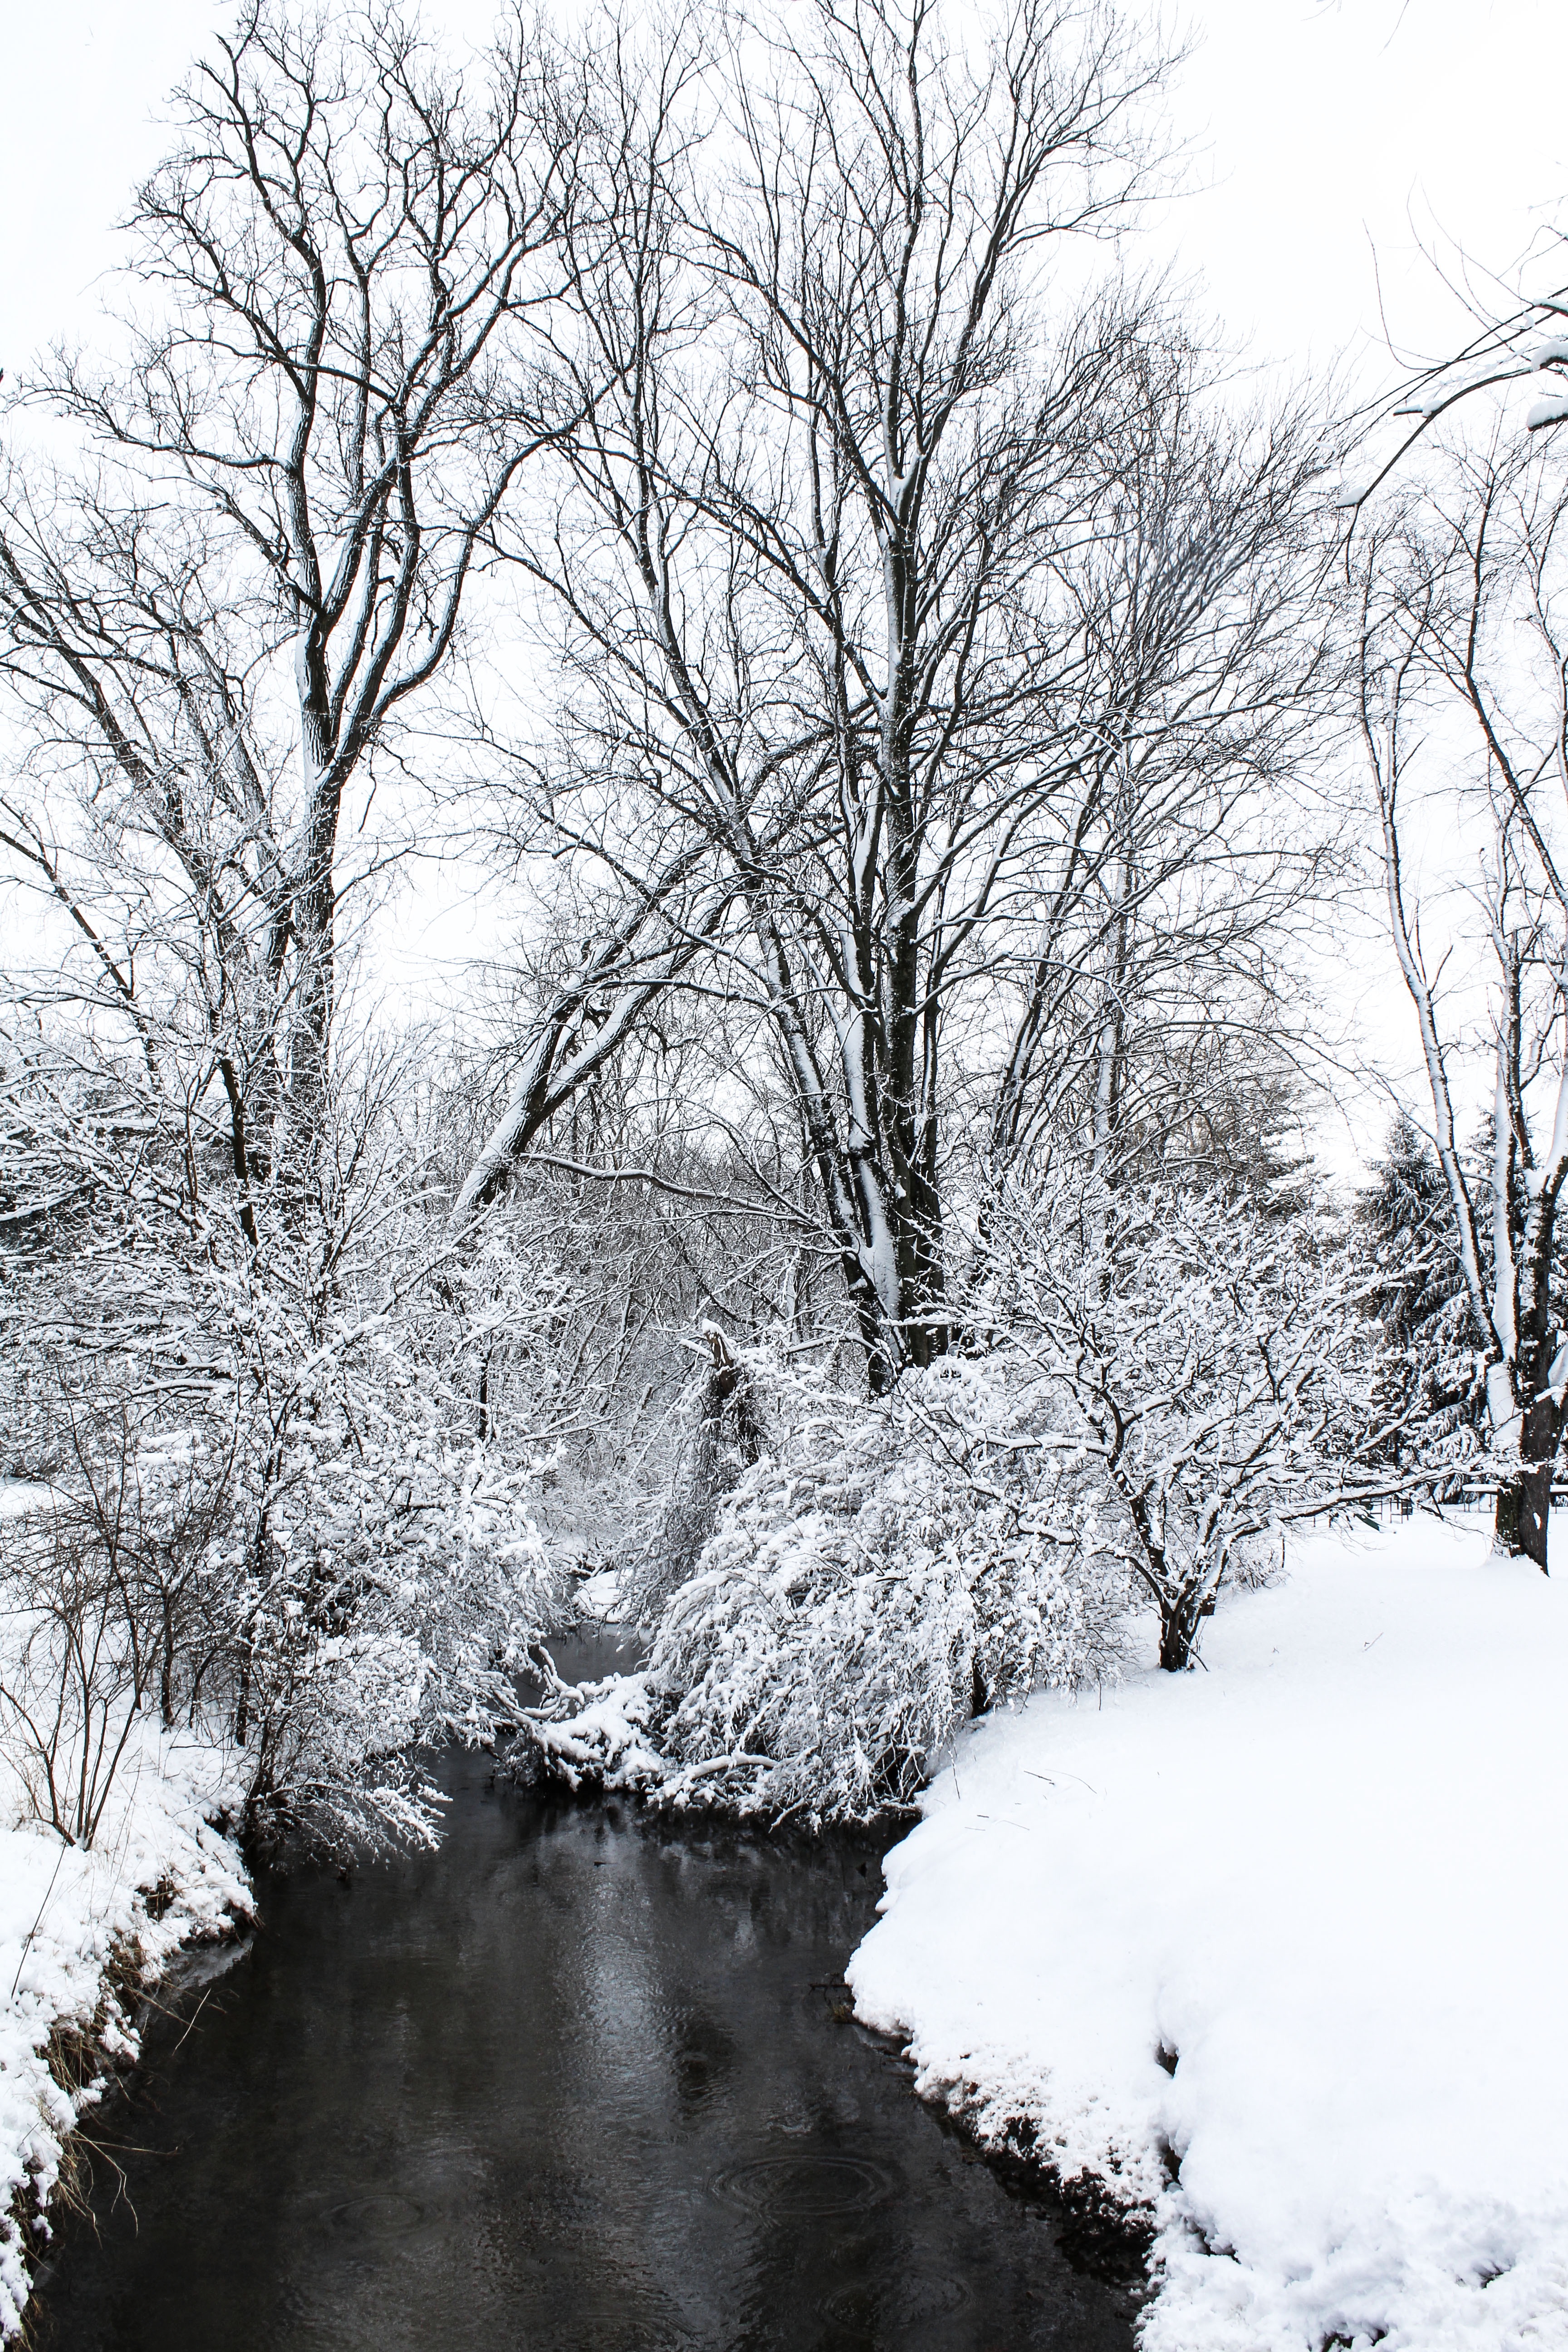
tree, branch, snow, winter, black and white, frost, stream, ice, weather, monochrome, season, freezing, monochrome photography, woody plant, winter storm